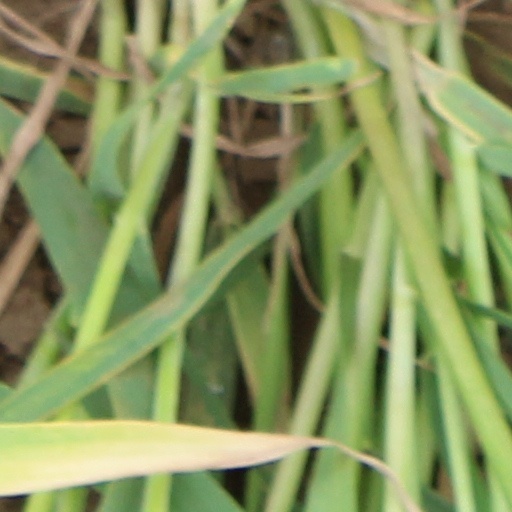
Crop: wheat